Punjab Engineering College

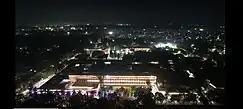
Aerial night view, PEC

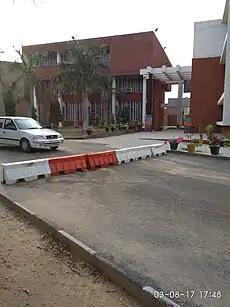
New Academic block, PEC

The institute also awards minor degrees to undergraduates in fields other than their major stream of study.